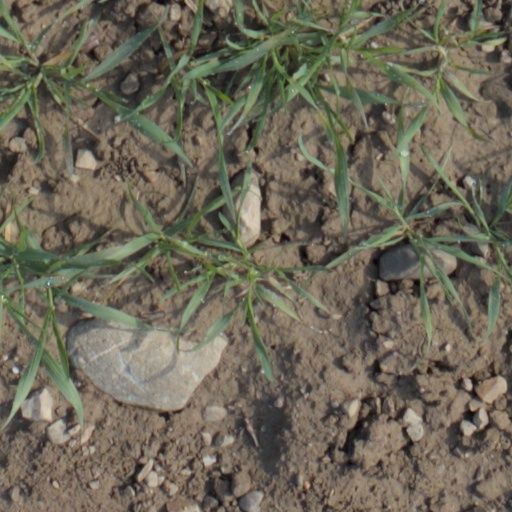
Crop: wheat